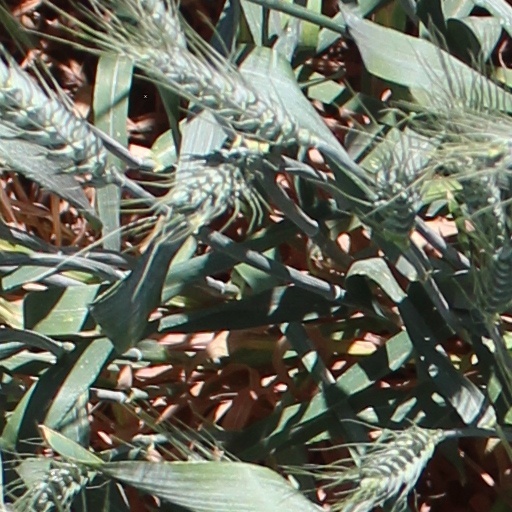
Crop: wheat